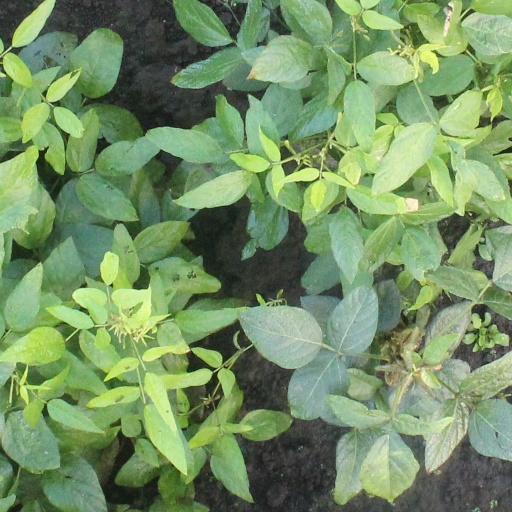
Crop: soybean